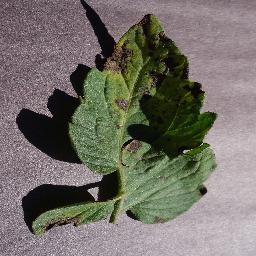
Label: Tomato___Early_blight